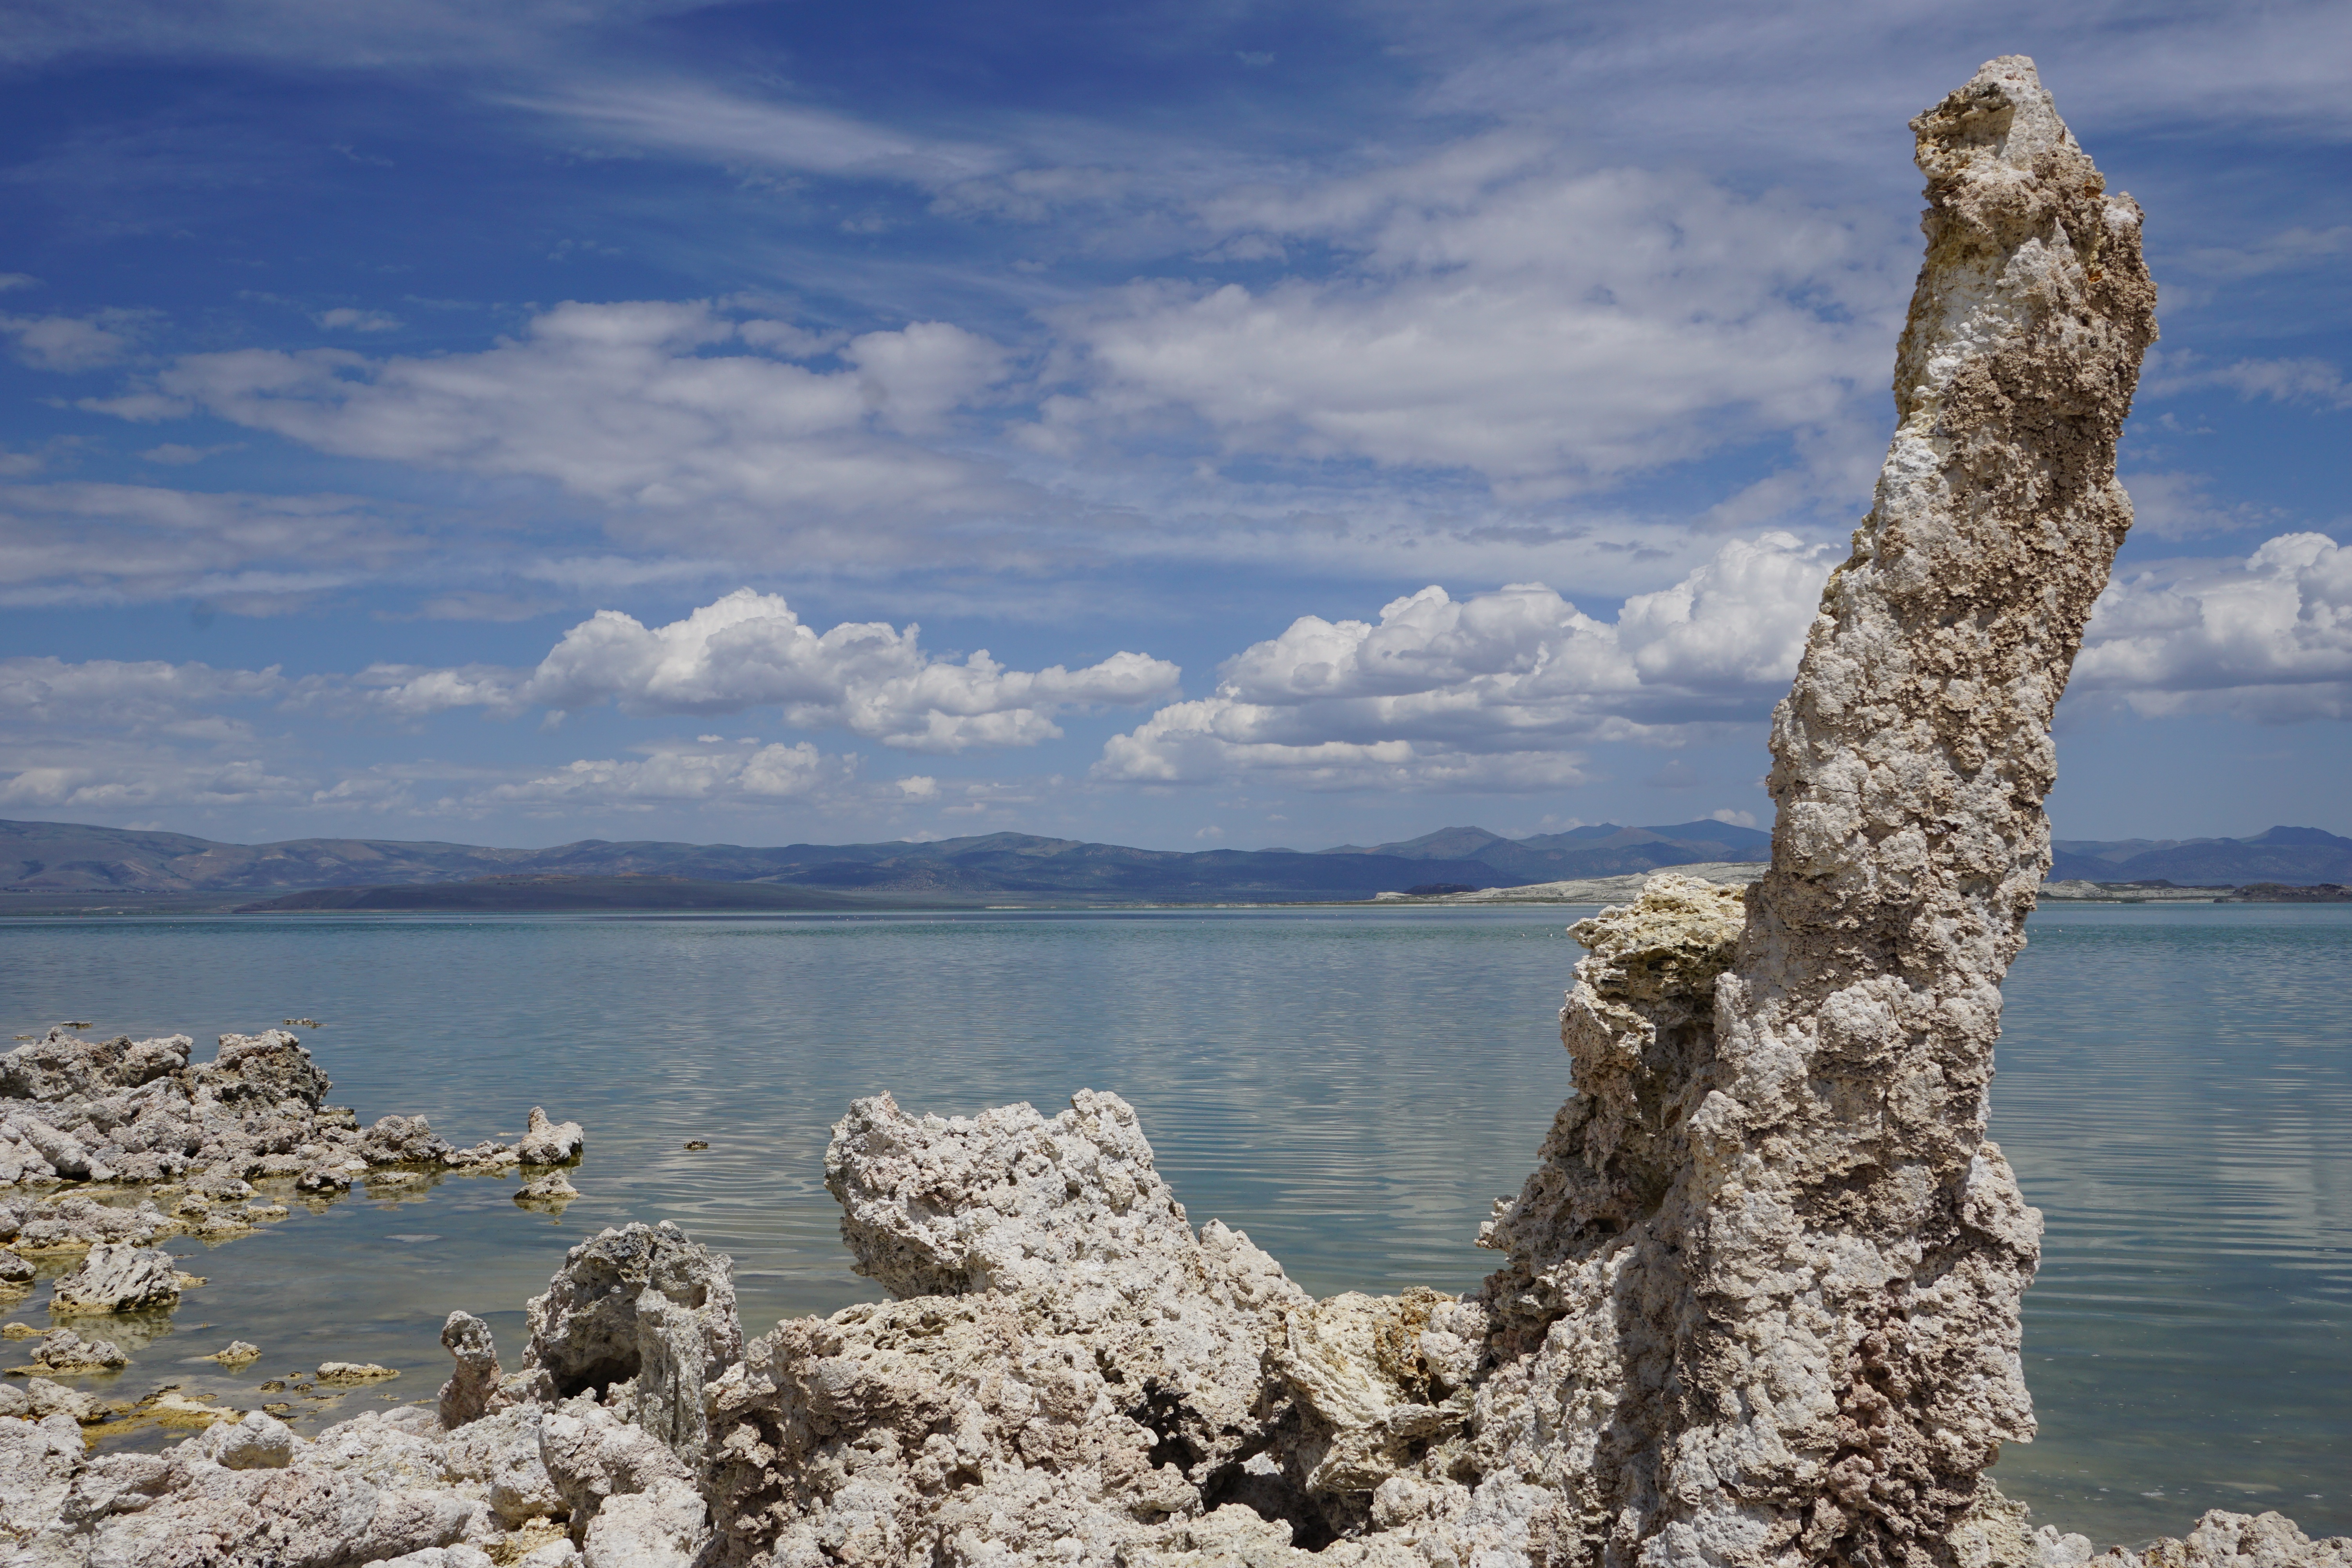
beach, landscape, sea, coast, water, nature, rock, ocean, mountain, snow, cloud, sky, shore, lake, vacation, formation, cliff, reflection, bay, terrain, california, material, body of water, geology, cape, more, landform, monophonic